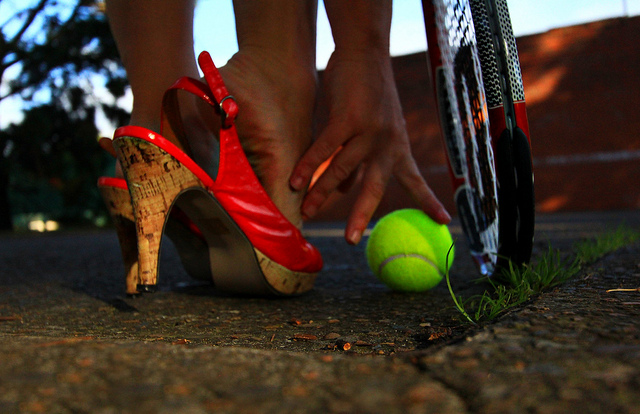
một người đang cầm vợt tennis đặt bóng tennis xuống đất